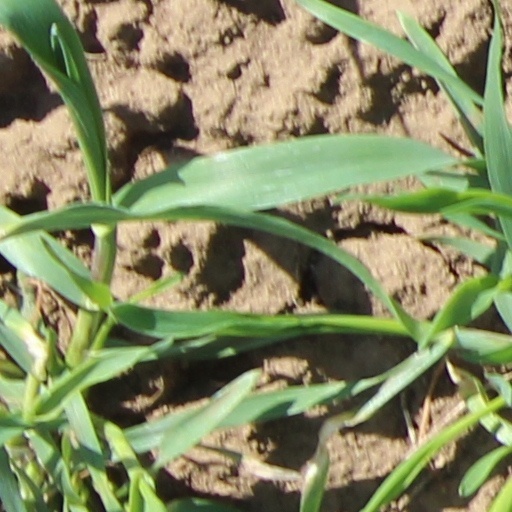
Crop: wheat